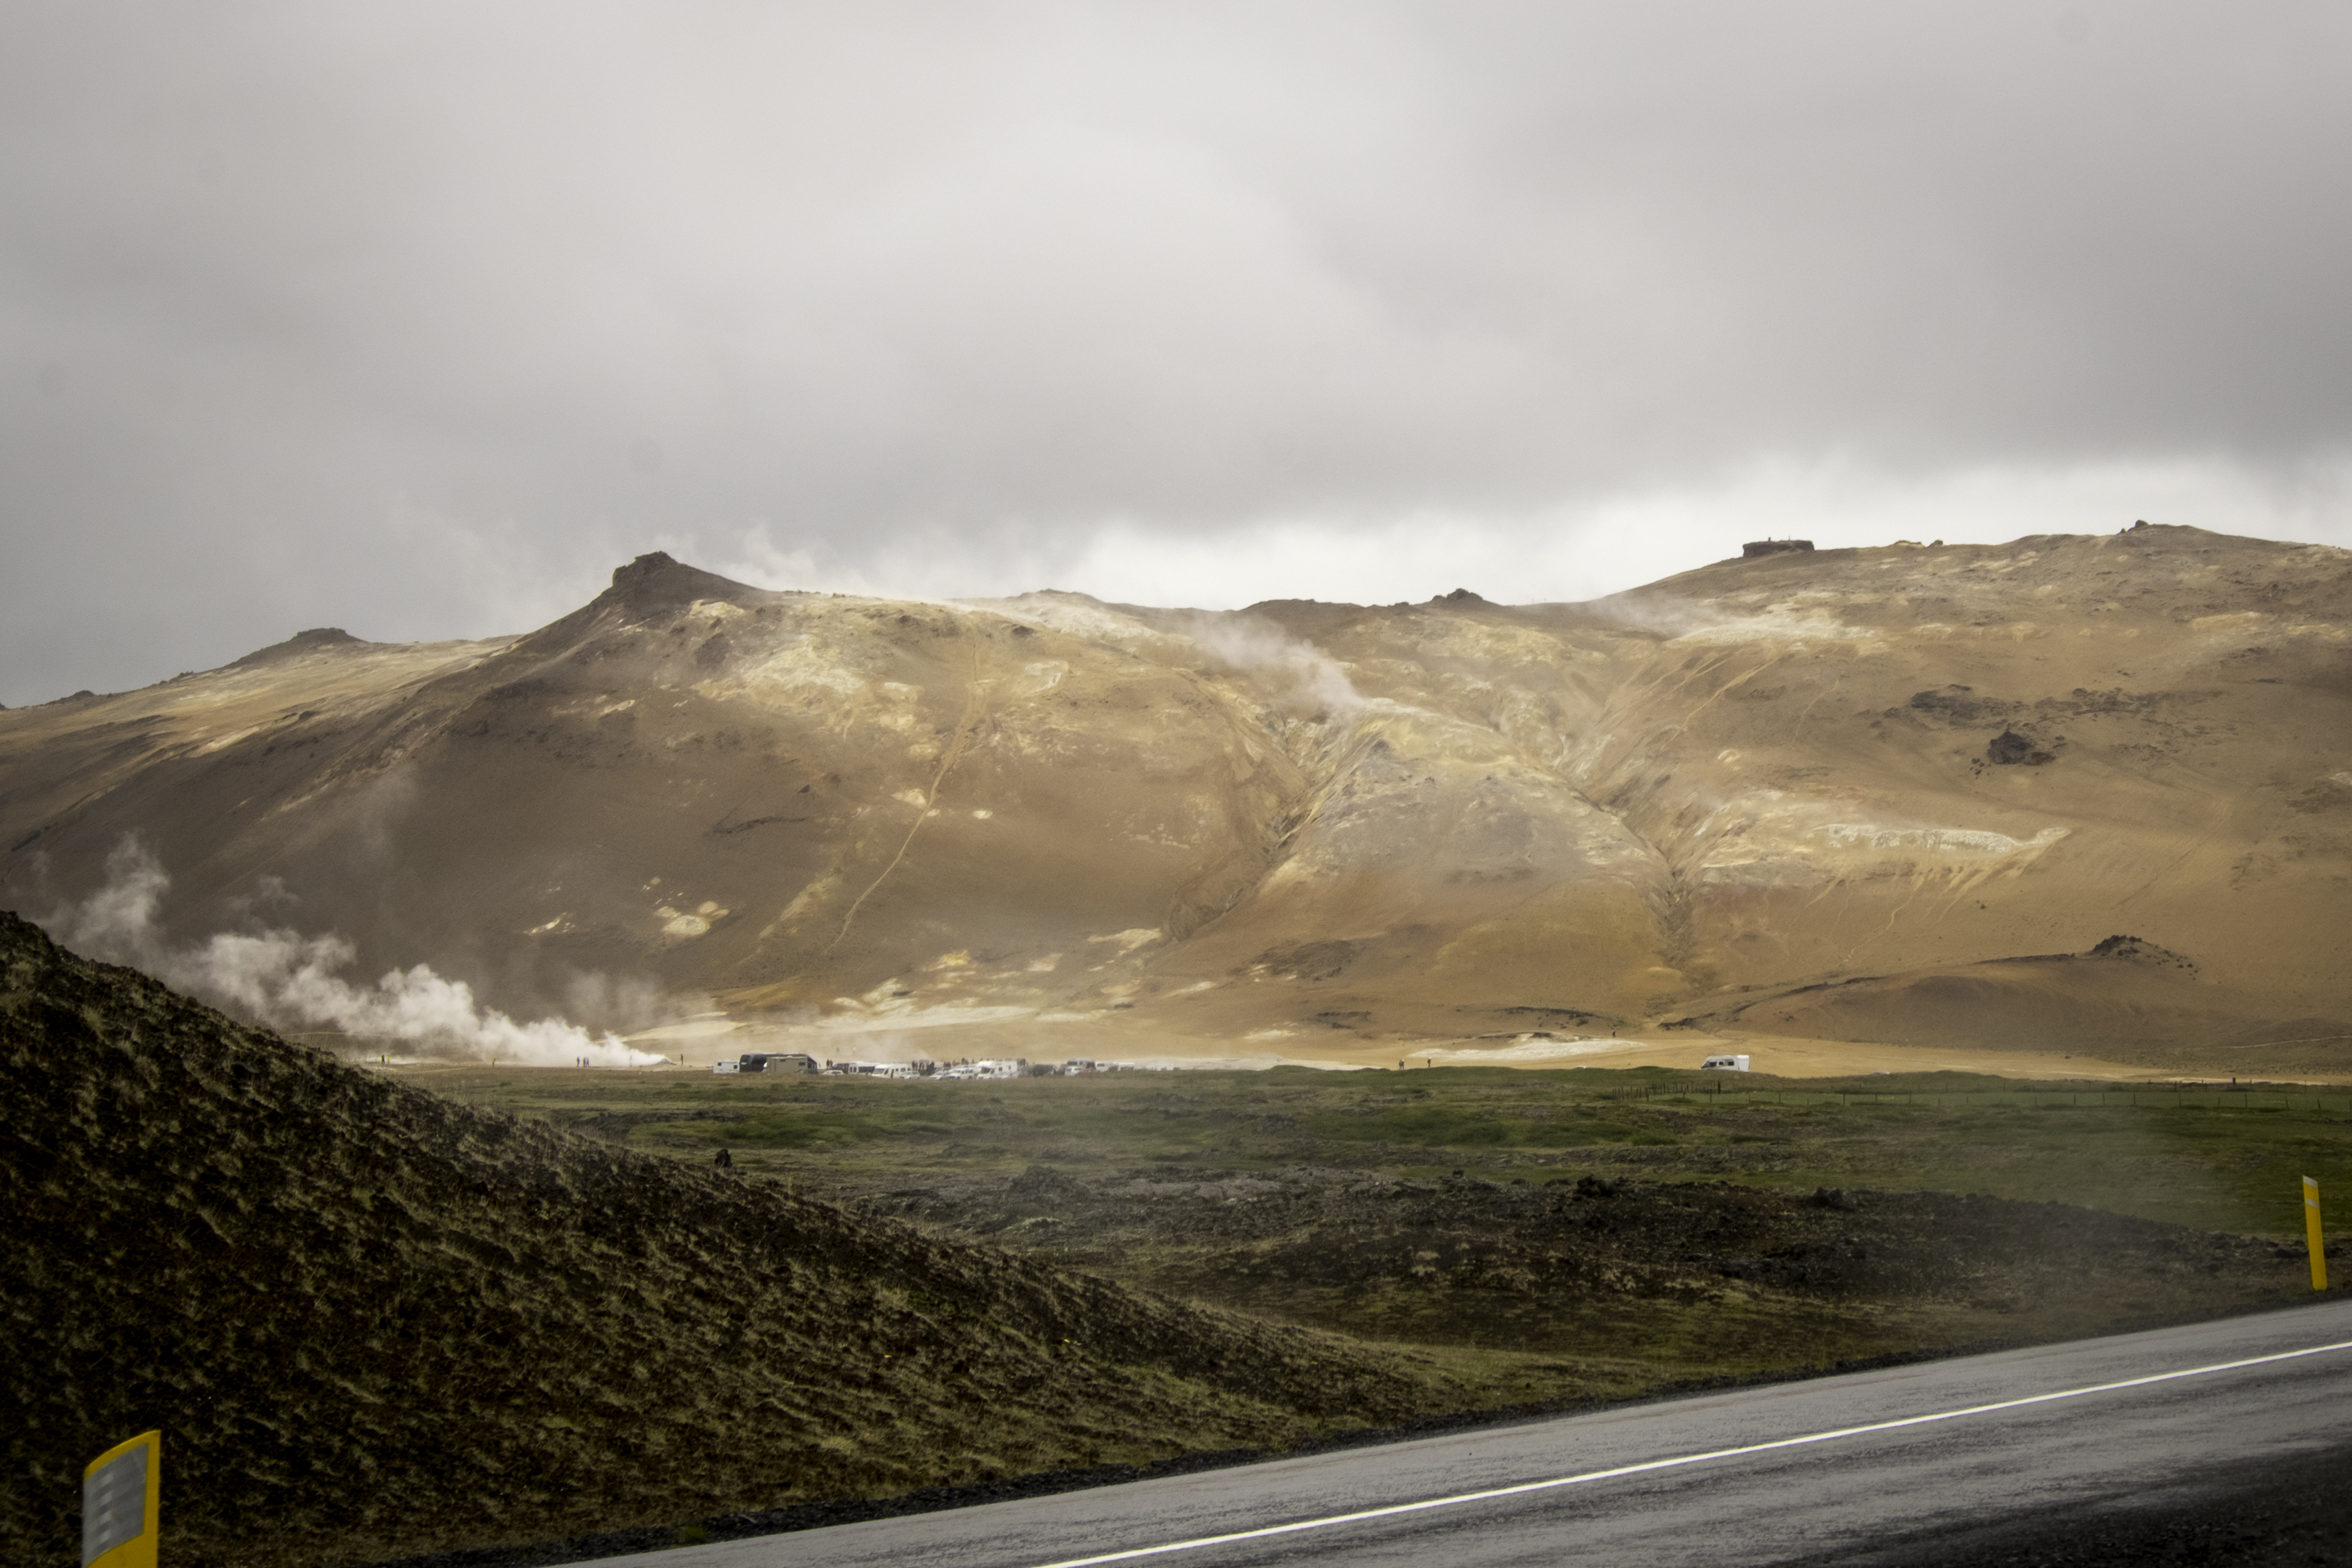
landscape, sea, coast, nature, rock, horizon, mountain, snow, cloud, road, morning, hill, highway, valley, travel, dusk, fujifilm, weather, iceland, highland, road trip, is, plateau, fuji, loch, fujixt1, fujix, hverarnd, rural area, landform, geographical feature, atmospheric phenomenon, mountainous landforms